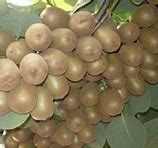
Label: Kiwi